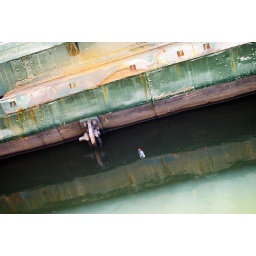
Bottle in green water